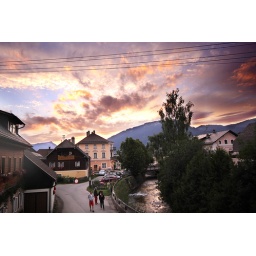
&lt;b&gt;214/365&lt;/b&gt; View from our kitchen window in our house in Austria.